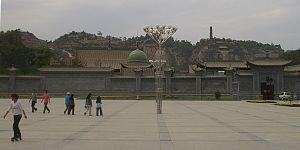
Pendant la dynastie Qing, les dirigeants de la Chine sont des mandchous, et non des Han, et sont donc eux-mêmes une minorité en Chine. La dynastie Qing est témoin de cinq rébellions musulmanes; la première et la dernière étant provoquées par des luttes intestines sectaires entre des ordres musulmans soufis rivaux.